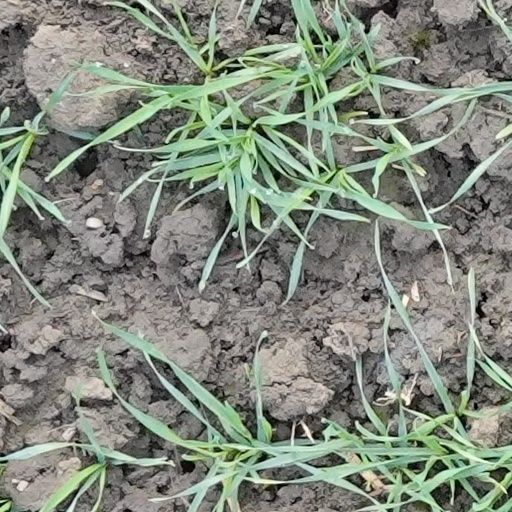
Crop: wheat